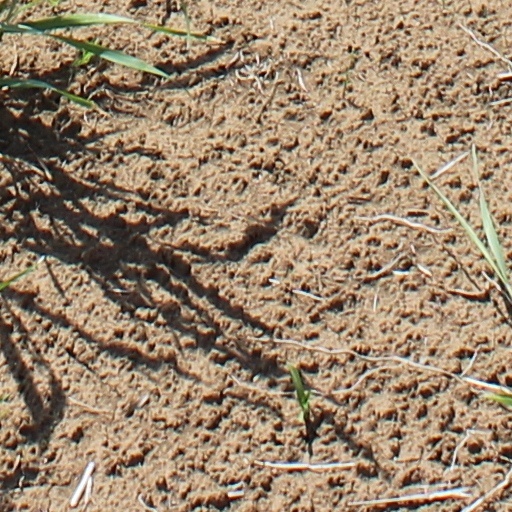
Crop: wheat